Pahvant Butte

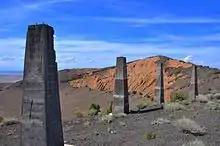
Pahvant Butte, May 2015

Part of the Black Rock Desert volcanic field of the Pleistocene-Holocene age, Pahvant Butte formed above older pahoehoe and aa lavas of the Pahvant field. The volcano was originally a subaqueous volcano formed under Lake Bonneville by a large eruption about 15,500 years ago. The water depth at the time of eruption is estimated to have been . This eruptive activity probably ejected steam, ash, and other materials out of the lake, enveloping the surrounding area with ash and spawning large waves in the lake. The eruption released particles of basaltic lava into the air, which fell back to form tuff.